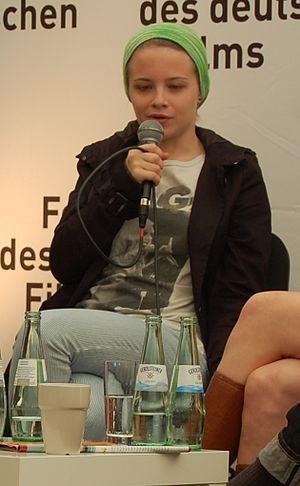
Jasna Fritzi Bauer est une actrice suisse.